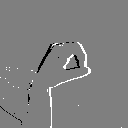
ASL letter: o